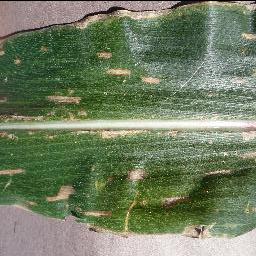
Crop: corn
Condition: (maize)_cercospora_spot_gray_spot